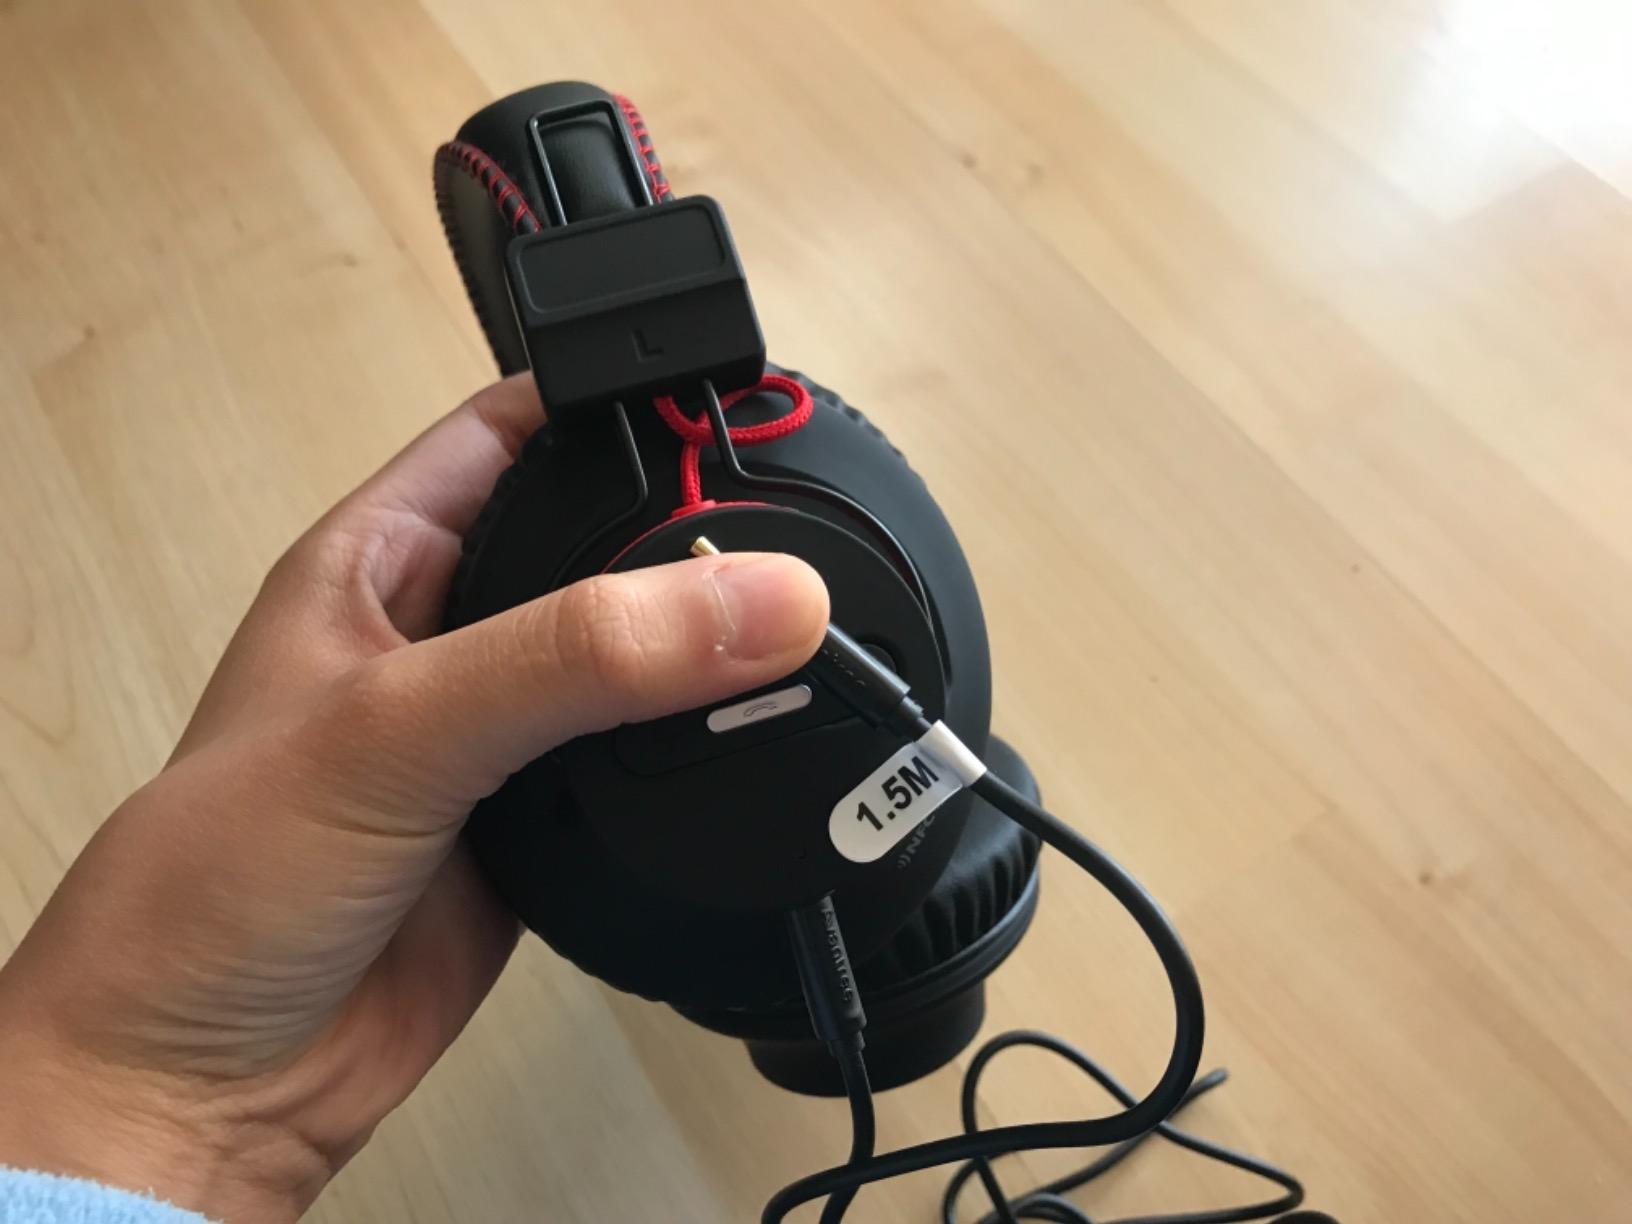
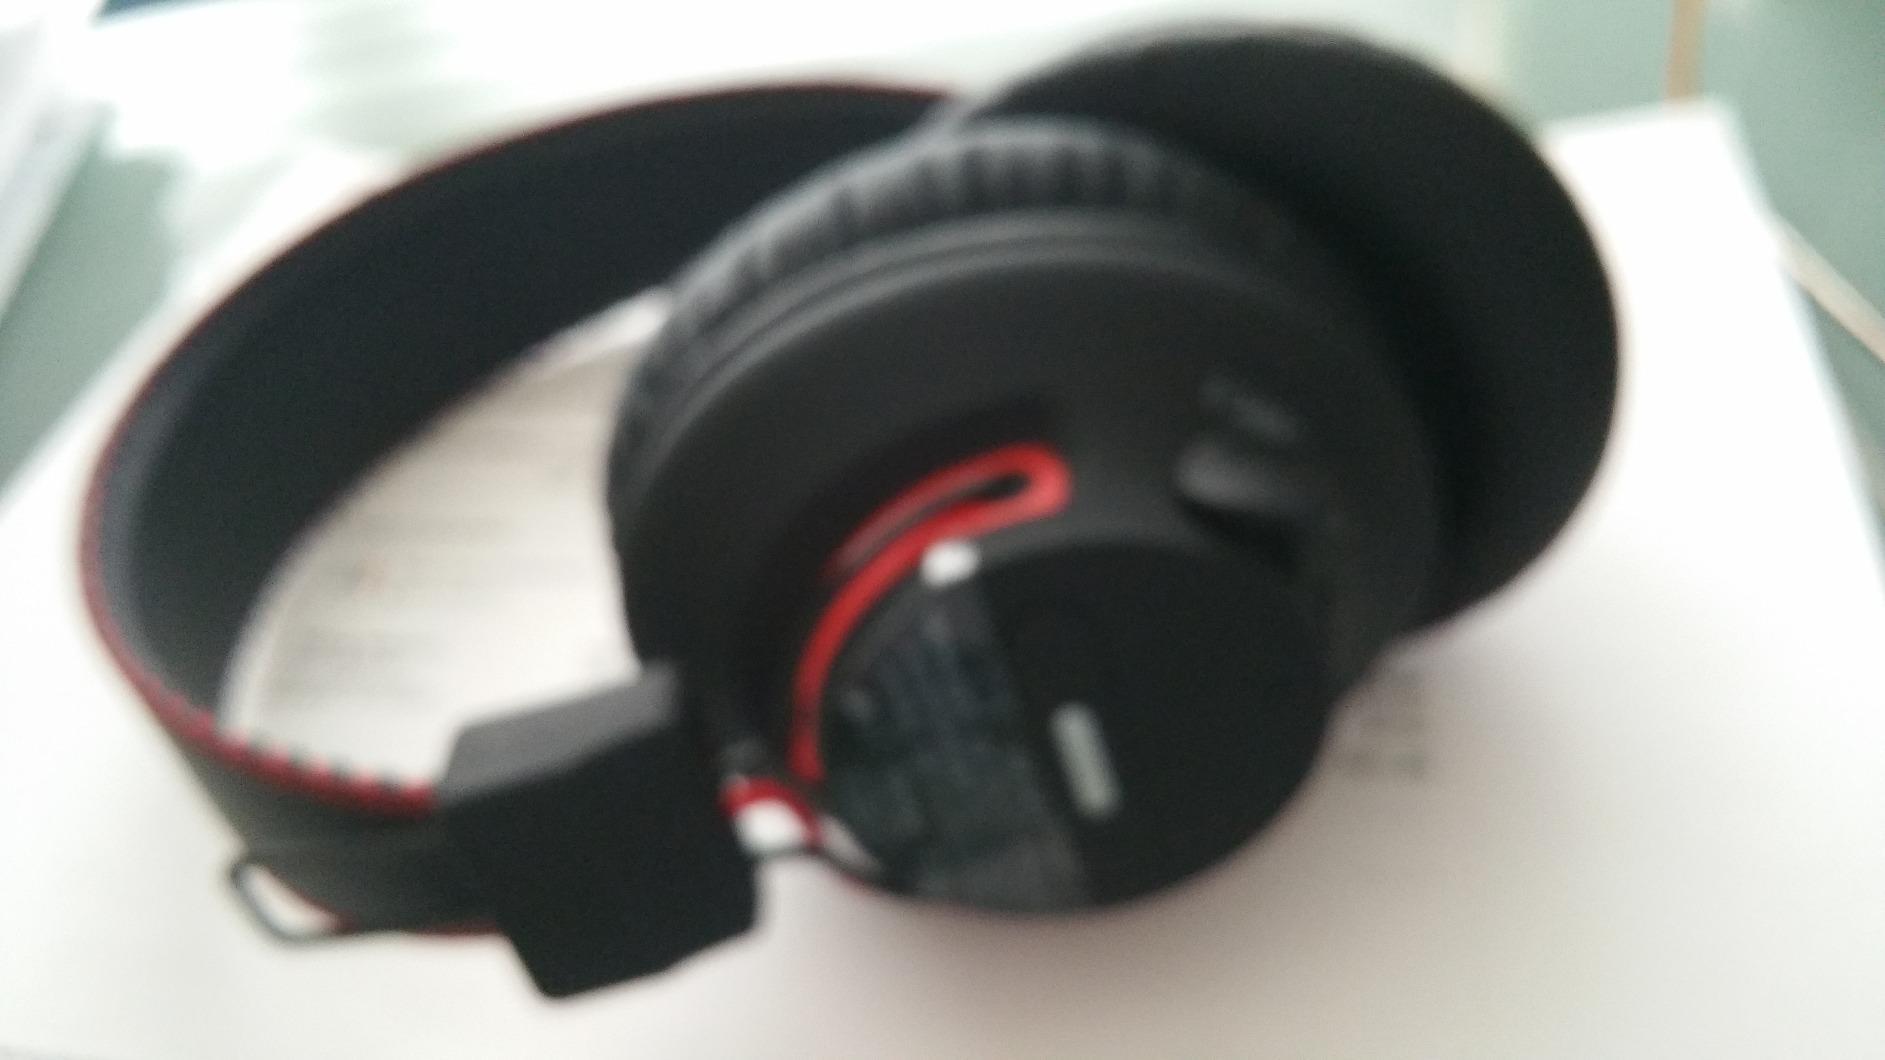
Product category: headphones
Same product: yes